Rand Araskog

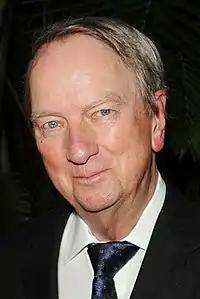

Rand Vincent Araskog (October 31, 1931 – August 9, 2021) was an American manufacturing executive, investor, and writer who was the CEO of ITT Corporation. During his time as the CEO between 1979 and 1998 he was known for divesting the conglomerate of multiple businesses including hotels, rental cars, and insurance to retain its focus on its core telecom businesses.